RM-38

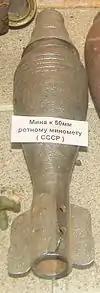
Mine 0-822A for a 50-mm PM-38 mortar.

The RM-38 or 50-RM 38 (50-mm company mortar model 1938) was based on the British Stokes mortar. It was further developed as the RM-39 and RM40.